Sarah Bosetti

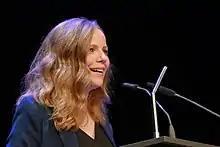
Bosetti at Dieter Hildebrandt Prize 2021

Sarah Bosetti (born 17 February 1984 in Aachen, West-Germany) is a German poet, author and satirical comedian.